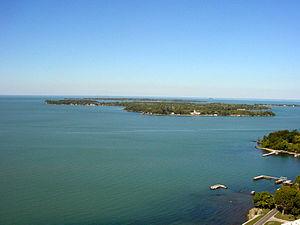
Les îles Bass sont un groupe de trois îles dans la moitié ouest du lac Erié, dans le comté d'Ottawa. Elles se situent au nord de Sandusky en Ohio et au sud de l'île Pelée en Ontario au Canada.
L'île Middle Bass est une petite île de la moitié ouest du lac Erié, dans le comté d'Ottawa. Elle forme, avec deux autres îles proches, les îles Bass. Elle fait partie du canton de Put-in-Bay.